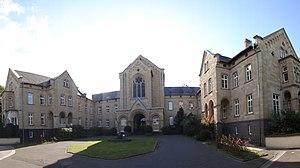
François Truffaut, né le 6 février 1932 à Paris et mort le 21 octobre 1984 à Neuilly-sur-Seine, est un cinéaste français, figure majeure de la Nouvelle Vague et auteur entre 1958 et 1979 d'au moins une douzaine de comédies dramatiques largement autobiographiques regardées à travers le monde comme des œuvres ayant, dans les suites d'Abel Gance, Jean Renoir, Jean Cocteau, Roberto Rossellini, révolutionné la narration cinématographique.